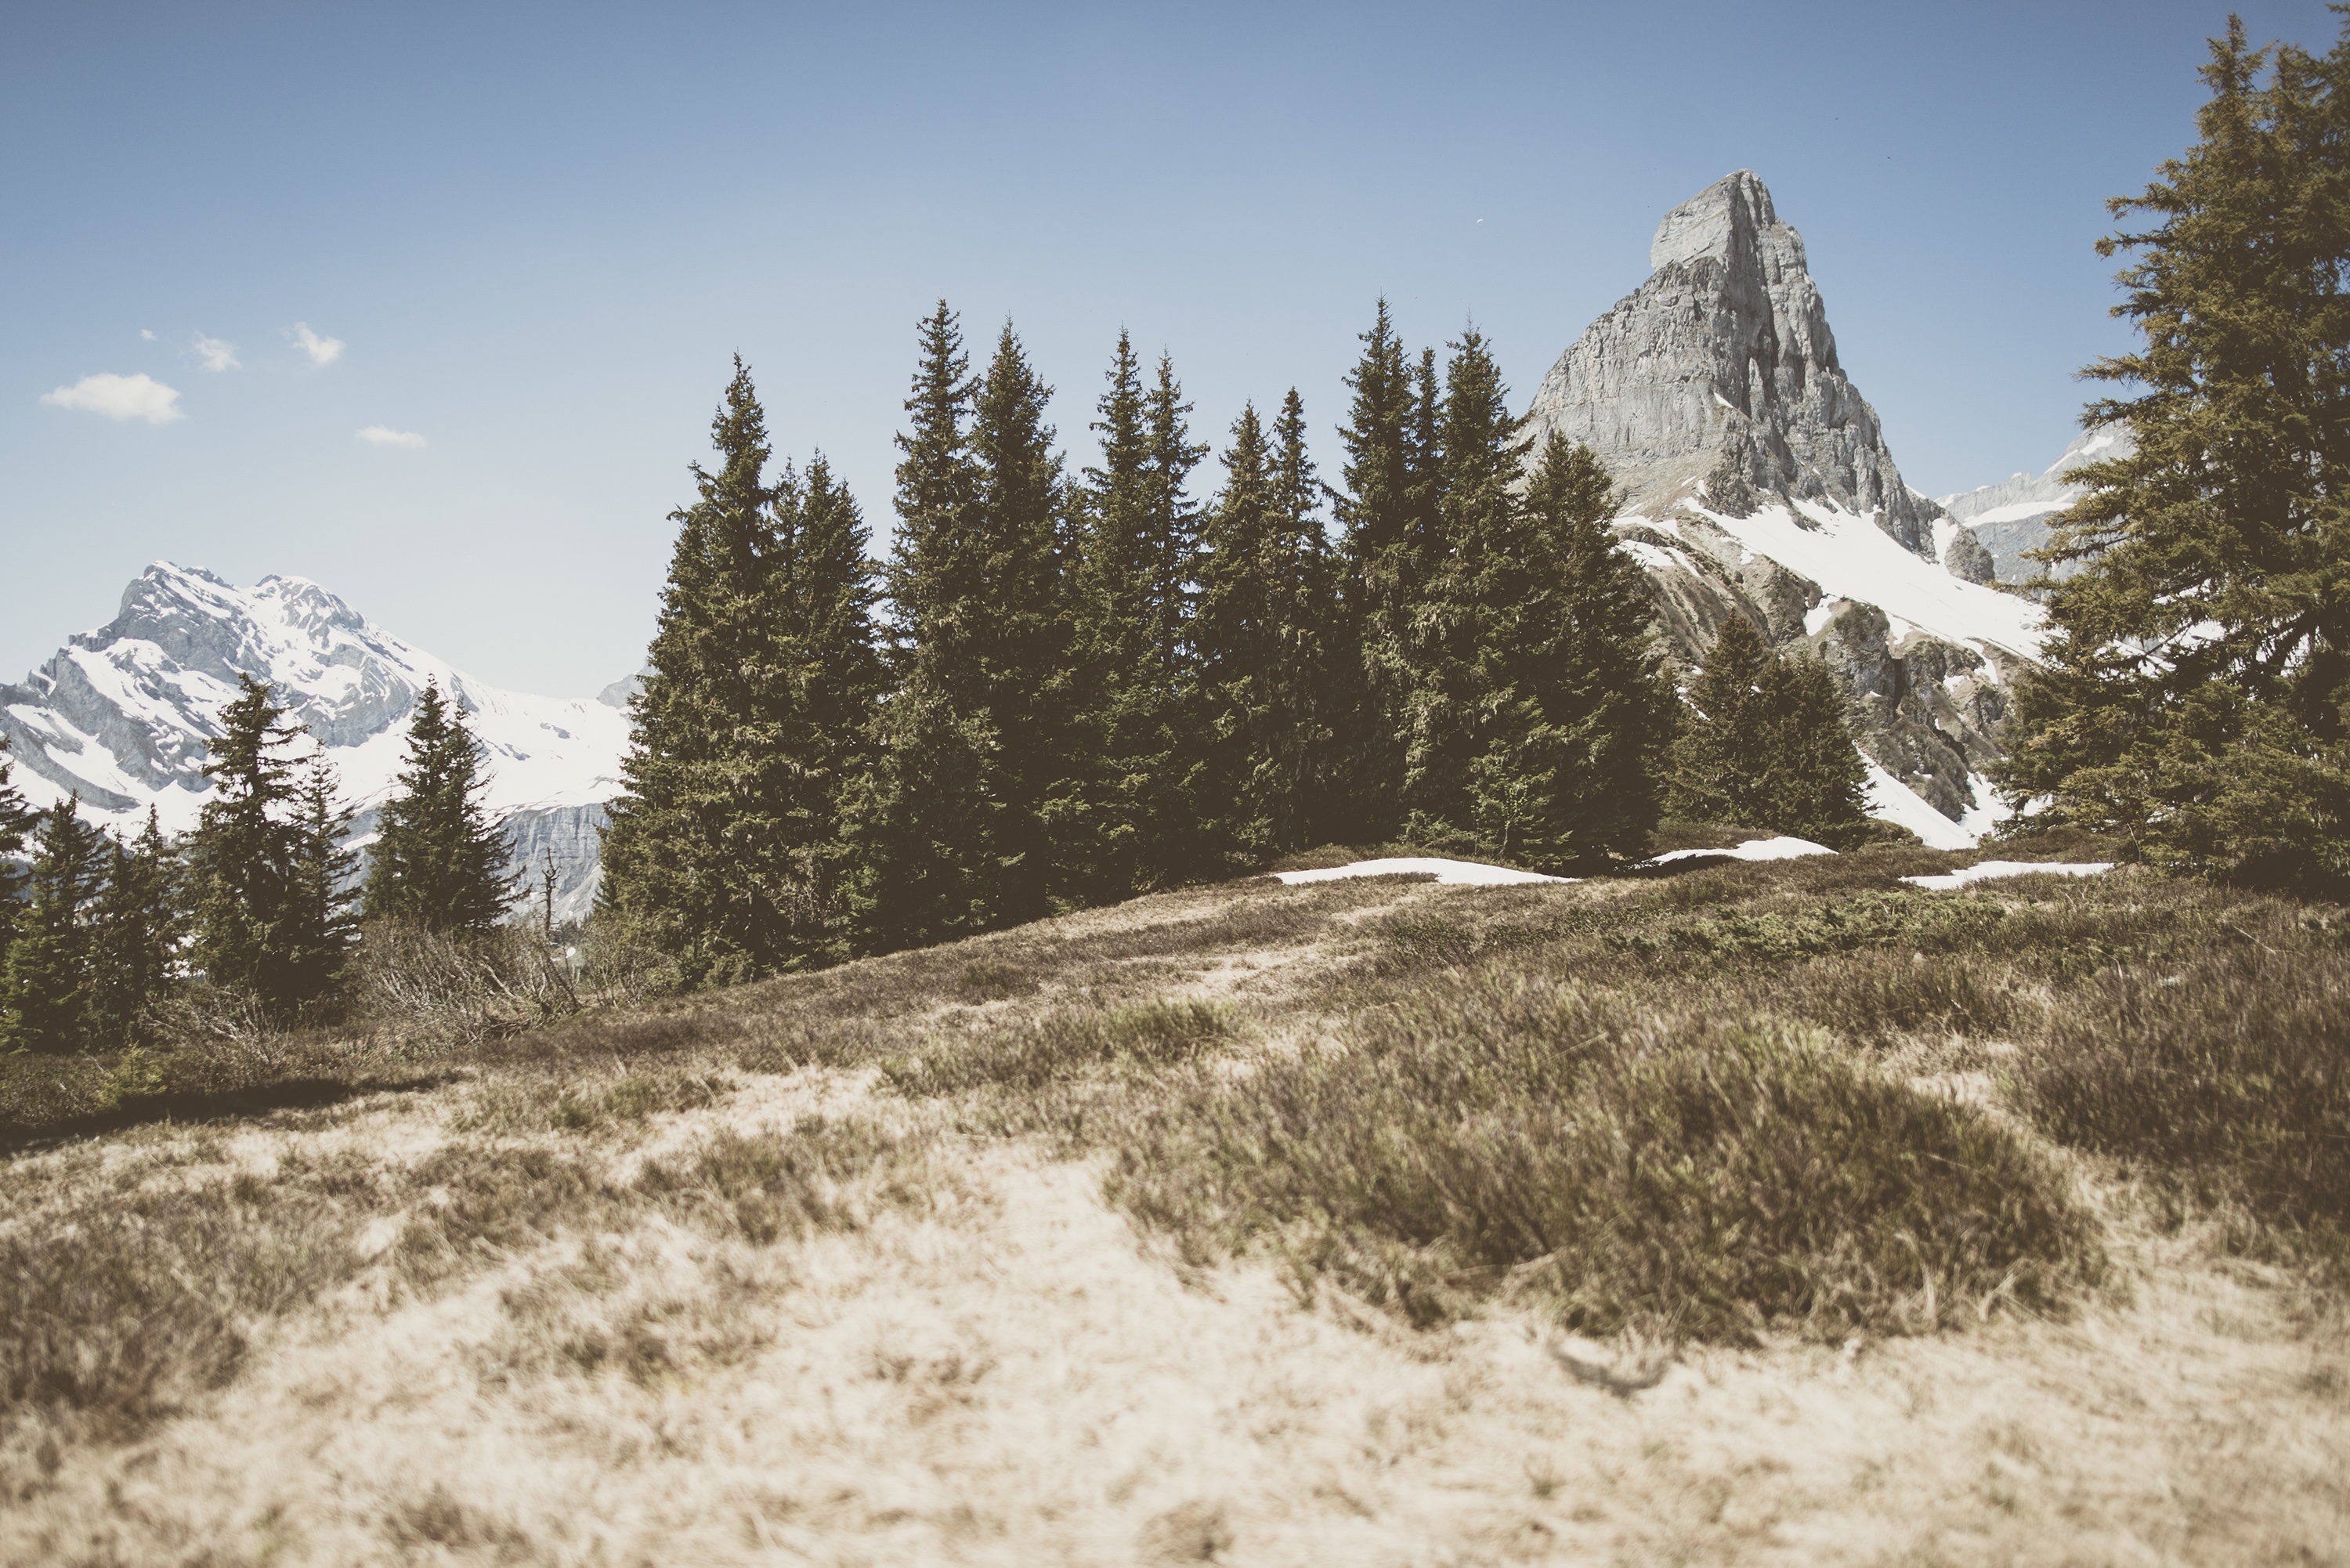
landscape, tree, wilderness, mountain, snow, winter, trail, mountain range, weather, season, ridge, plateau, ecosystem, mountain pass, mountainous landforms